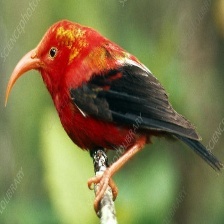
Species: IWI
Scientific name:  VESTIARIA COCCINEA.